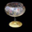
Label: cup